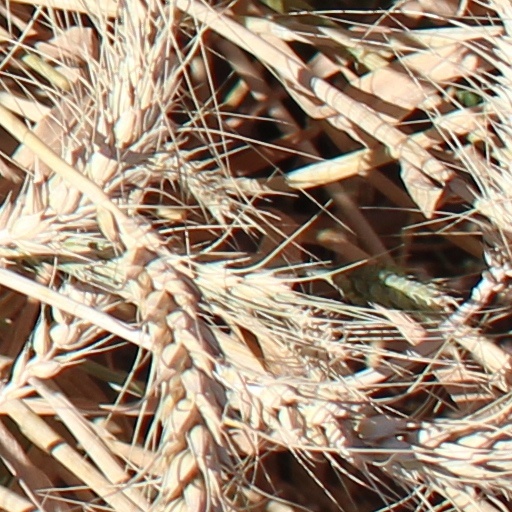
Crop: wheat